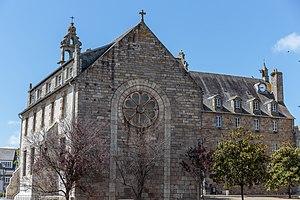
Bâtiment historique du lycée du Kreisker construit en 1708 et sa chapelle de la Sainte Famille.
Le Collège de Léon était un des collèges de l'université de Paris, celui qui formait dans la capitale du Royaume les étudiants, étrangers jusqu'au 13 août 1532, du diocèse de Léon. En 1610, il est remplacé ainsi que son jumeau, le Collège de Tréguier, par le Collège royal, au sein duquel il continue toutefois d'exceller dans ses filières de prédilection, le droit et la théologie, jusqu'en 1763.